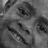
Emotion: happy